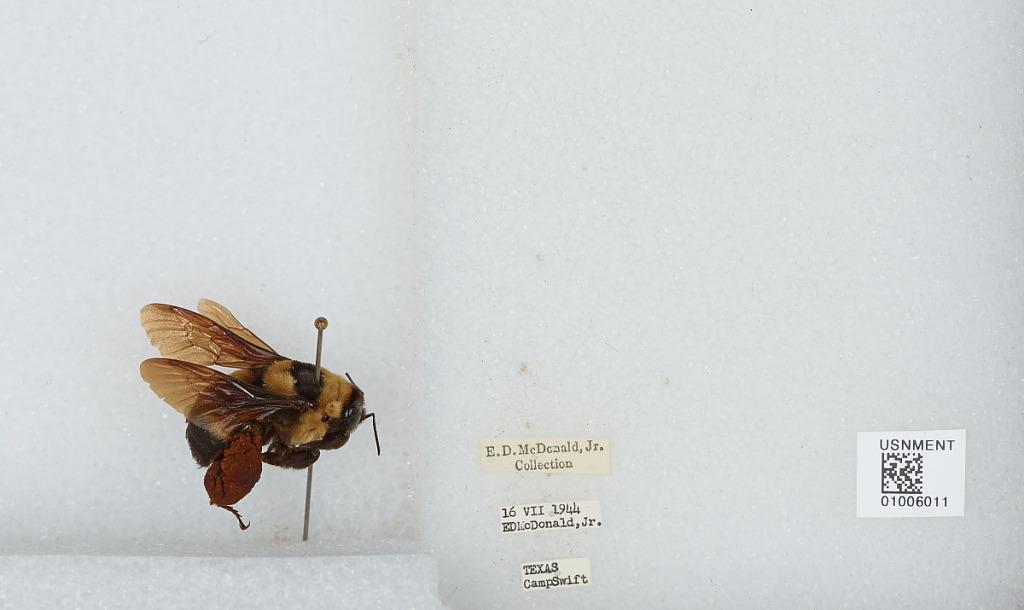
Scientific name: Bombus (Fraternobombus) fraternus (Smith)
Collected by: E. McDonald Jr.
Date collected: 1944-7-16
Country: United States
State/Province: Texas
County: Bastrop
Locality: Camp Swift
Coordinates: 30.1839, -97.2978